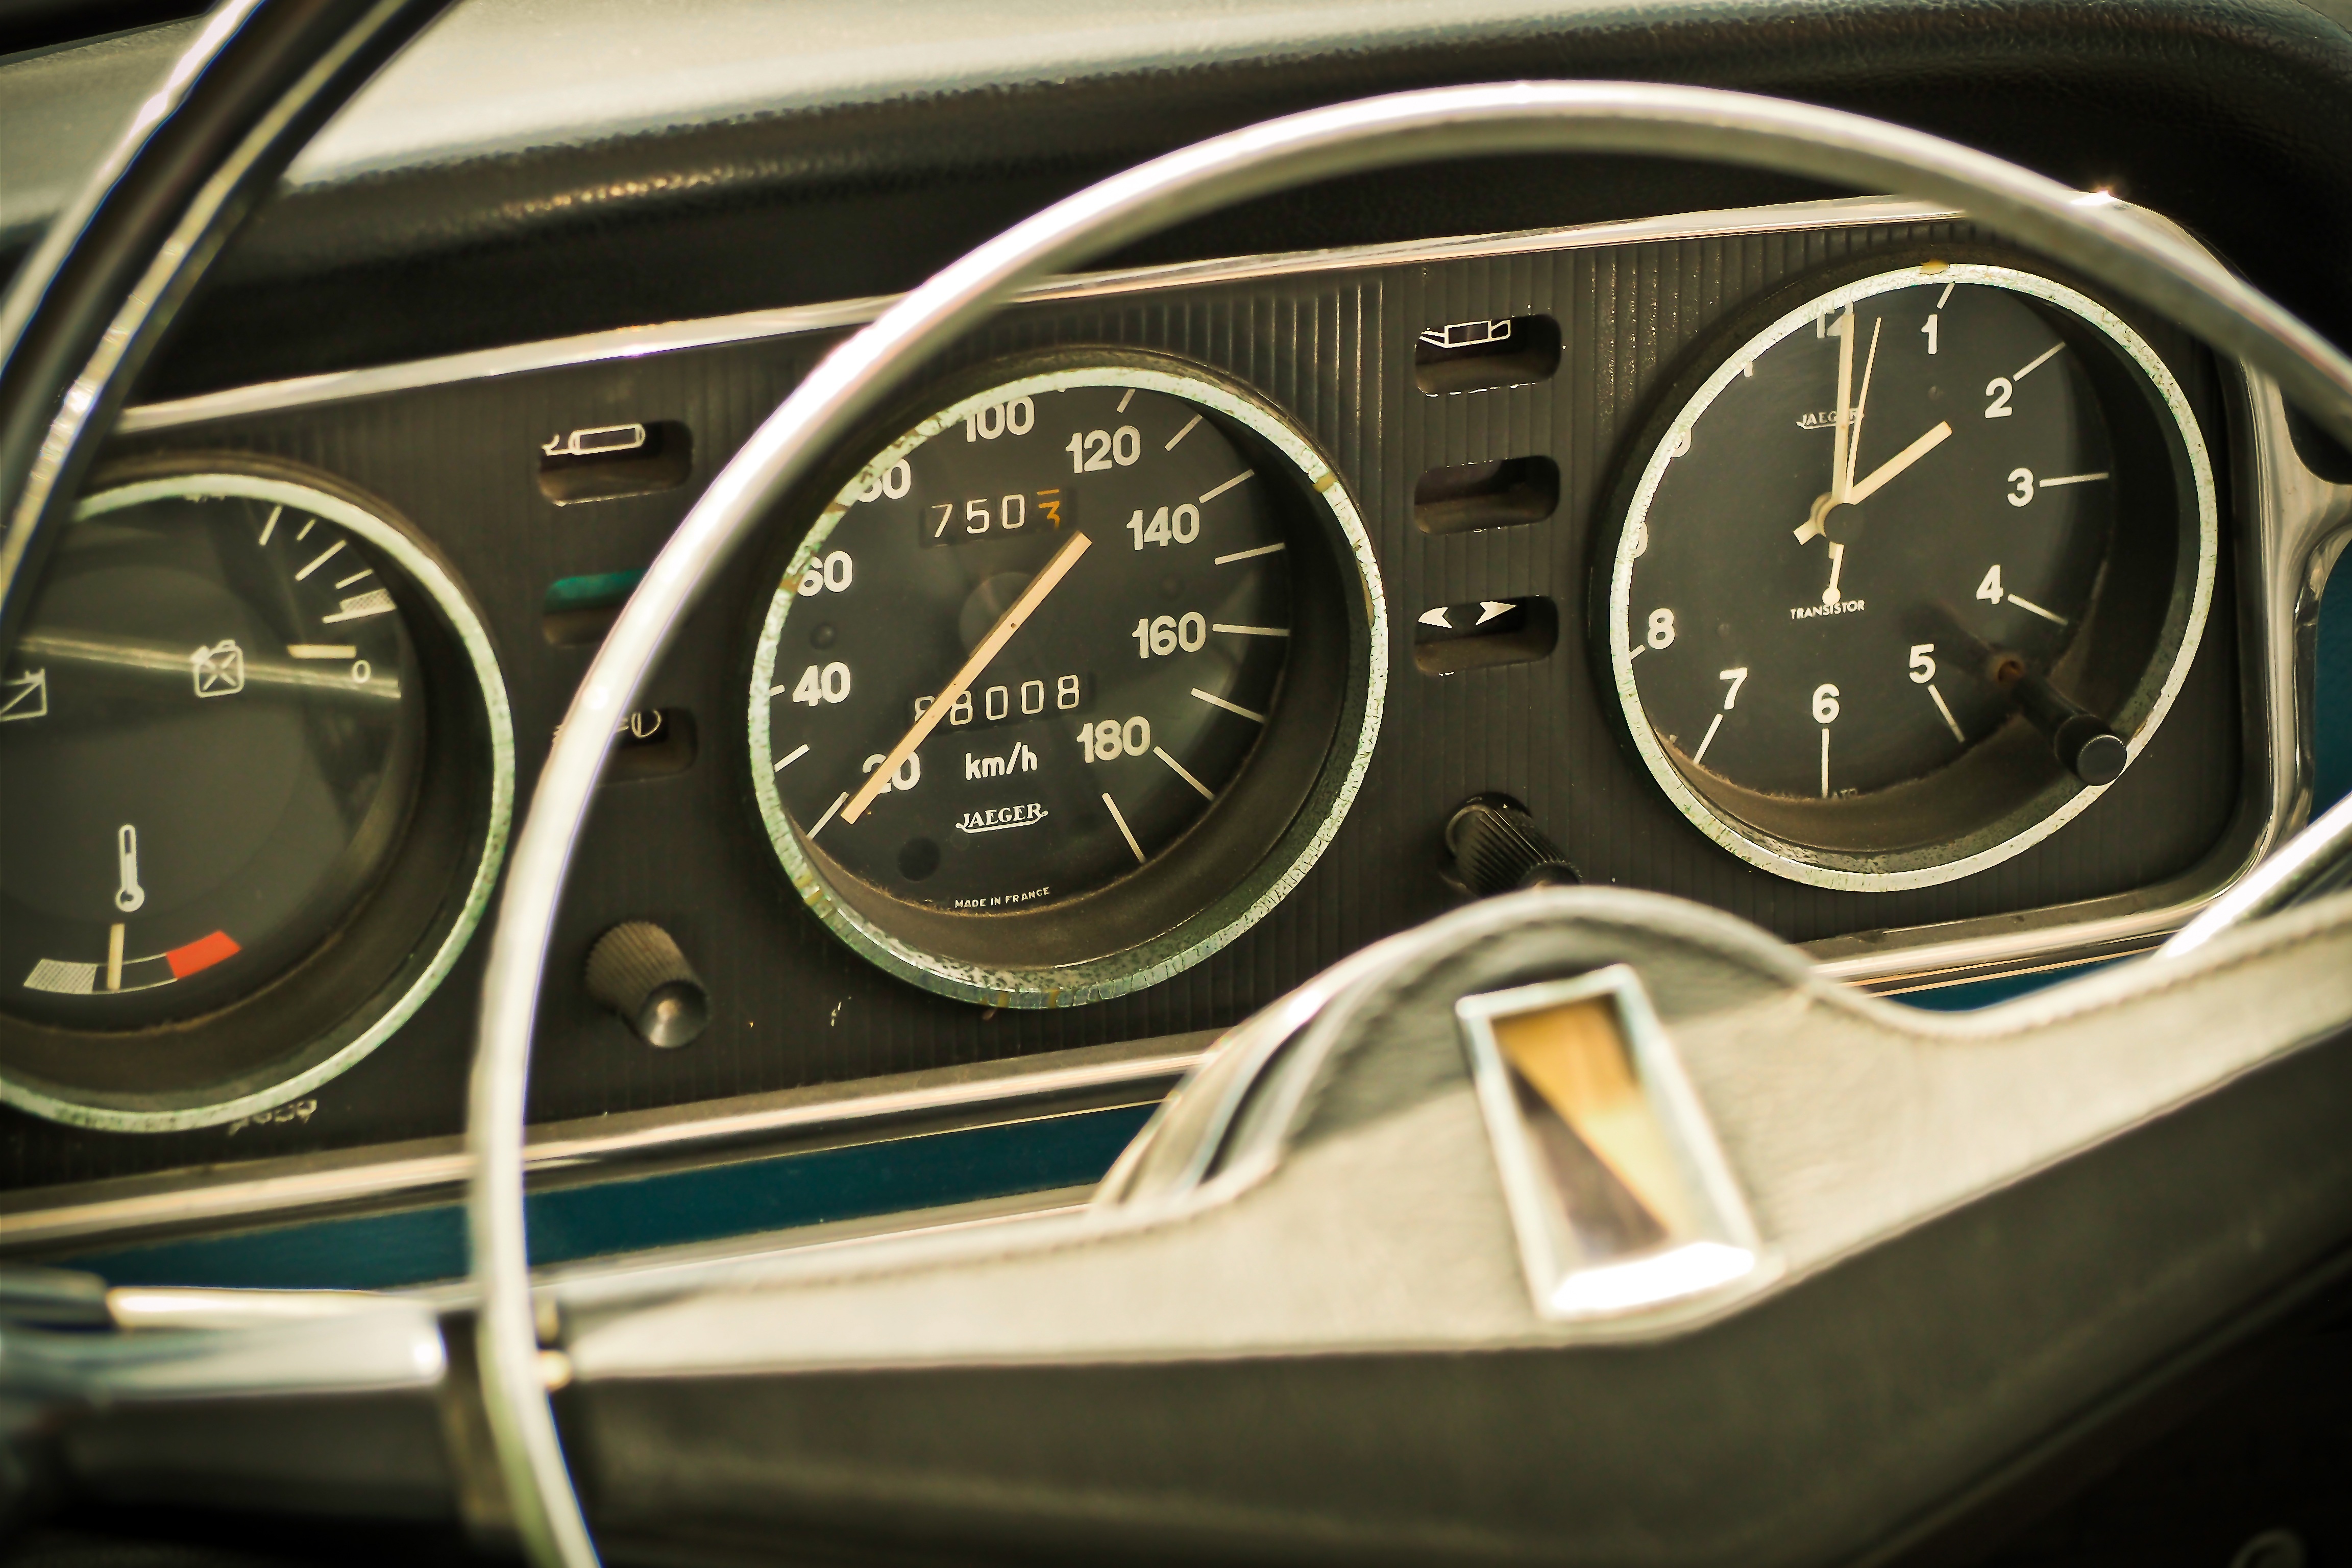
car, vintage, wheel, retro, interior, old, vehicle, auto, nostalgia, steering wheel, dashboard, old car, automotive, cockpit, sports car, sedan, control, oldtimer, bmw, classic, convertible, speedo, dashboards, land vehicle, automobile make, automotive exterior, automotive design, luxury vehicle, performance car, executive car